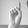
ASL letter: D